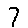
Label: 7